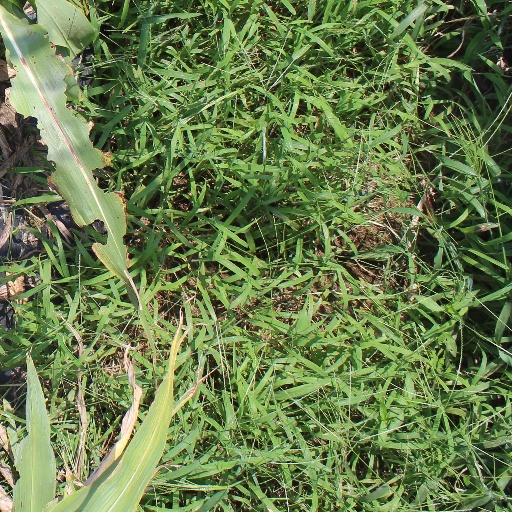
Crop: sorghum